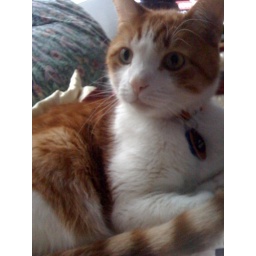
Lucy is hiding under the futon sofa